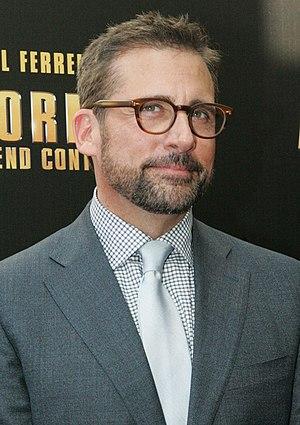
Crazy Night ou Méchante soirée au Québec est un film américain réalisé par Shawn Levy, sorti en 2010.